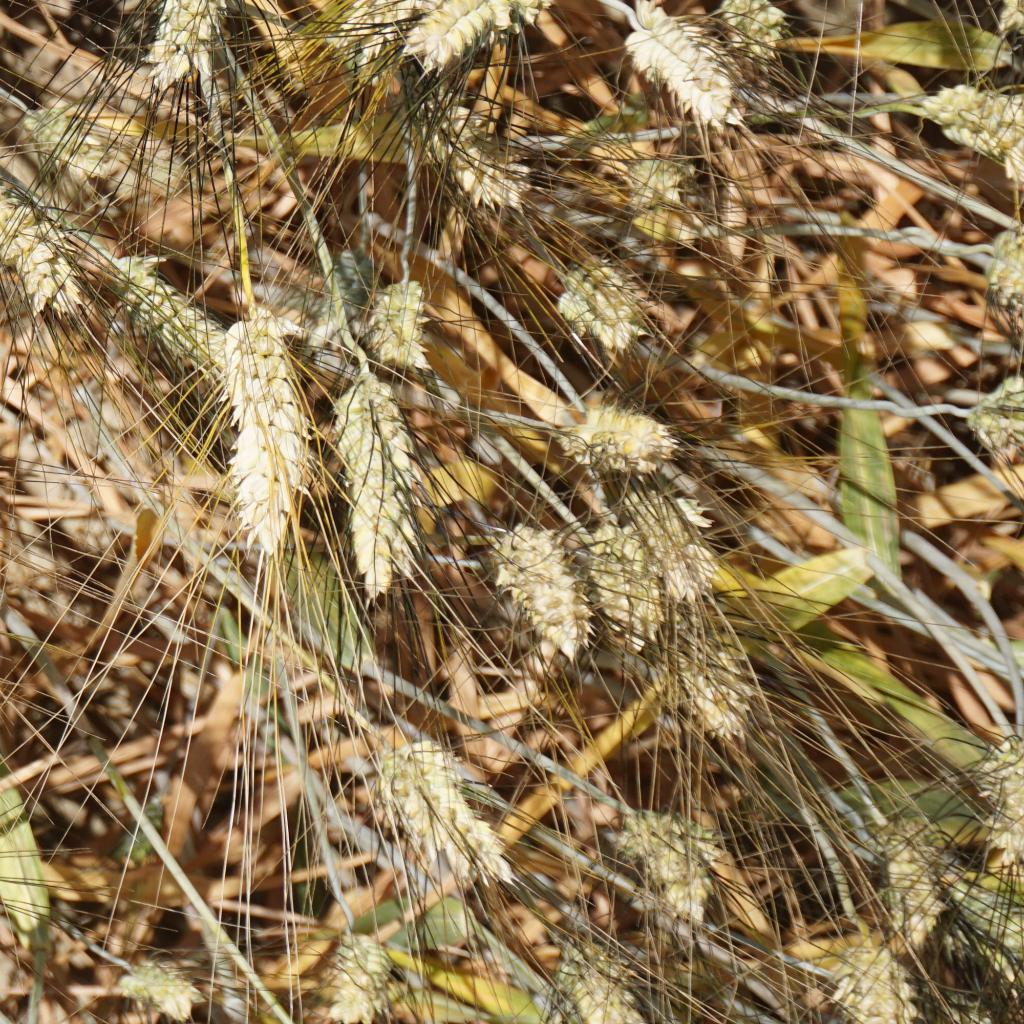
Country: France
Location: Gréoux
Wheat development stage: Filling - Ripening